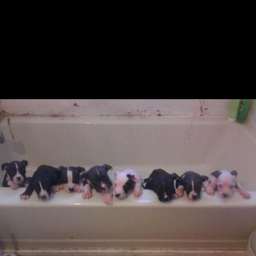
how many puppies can you put in the bath tub ?